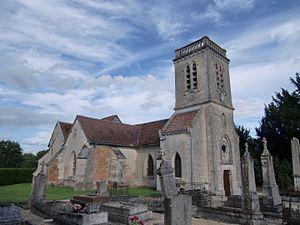
église Saint Loup de Blaincourt-sur-Aube (Aube, Champagne, France)
Vaubercey est un ancien bourg attesté depuis le XIIᵉ siècle. Il est absorbé avant 1716 par la commune de Blaincourt-sur-Aube.
Blaincourt-sur-Aube est une commune française, située dans le département de l'Aube en région Grand Est.